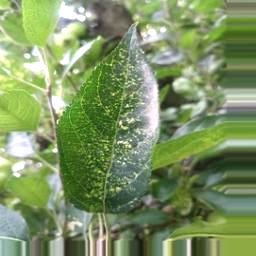
Label: Apple_Mosaic